RMS Laconia (1921)

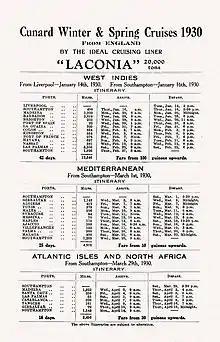
1930 cruise schedule

On 8 September 1925, "Laconia" collided with the British schooner "Lucia P. Dow" in the Atlantic Ocean east of Nantucket, Massachusetts, United States. "Laconia" towed the schooner for before handing the tow over to the American tug "Resolute". By 1930 her call sign was GJCD, and in 1934 this superseded her code letters. On 24 September 1934 "Laconia" was involved in a collision off the US coast, while travelling from Boston to New York in dense fog. It rammed into the port side of , a US freighter. Both ships suffered serious damage but were able to proceed under their own steam. "Laconia" returned to New York for repairs, and resumed cruising in 1935.